Kjell Aukrust

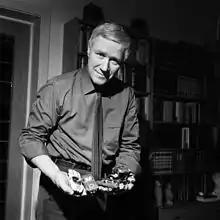
Kjell Aukrust (1965)

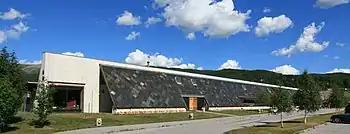
Aukrustsenteret (now Huset Aukrust)

Kjell Aukrust (19 March 1920 – 24 December 2002) was a Norwegian author, poet, artist and humorist. Aukrust is principally known for his Flåklypa stories and Flåklypa drawings.